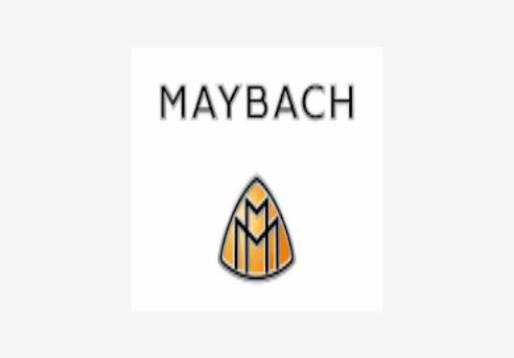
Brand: maybach-2
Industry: Transportation